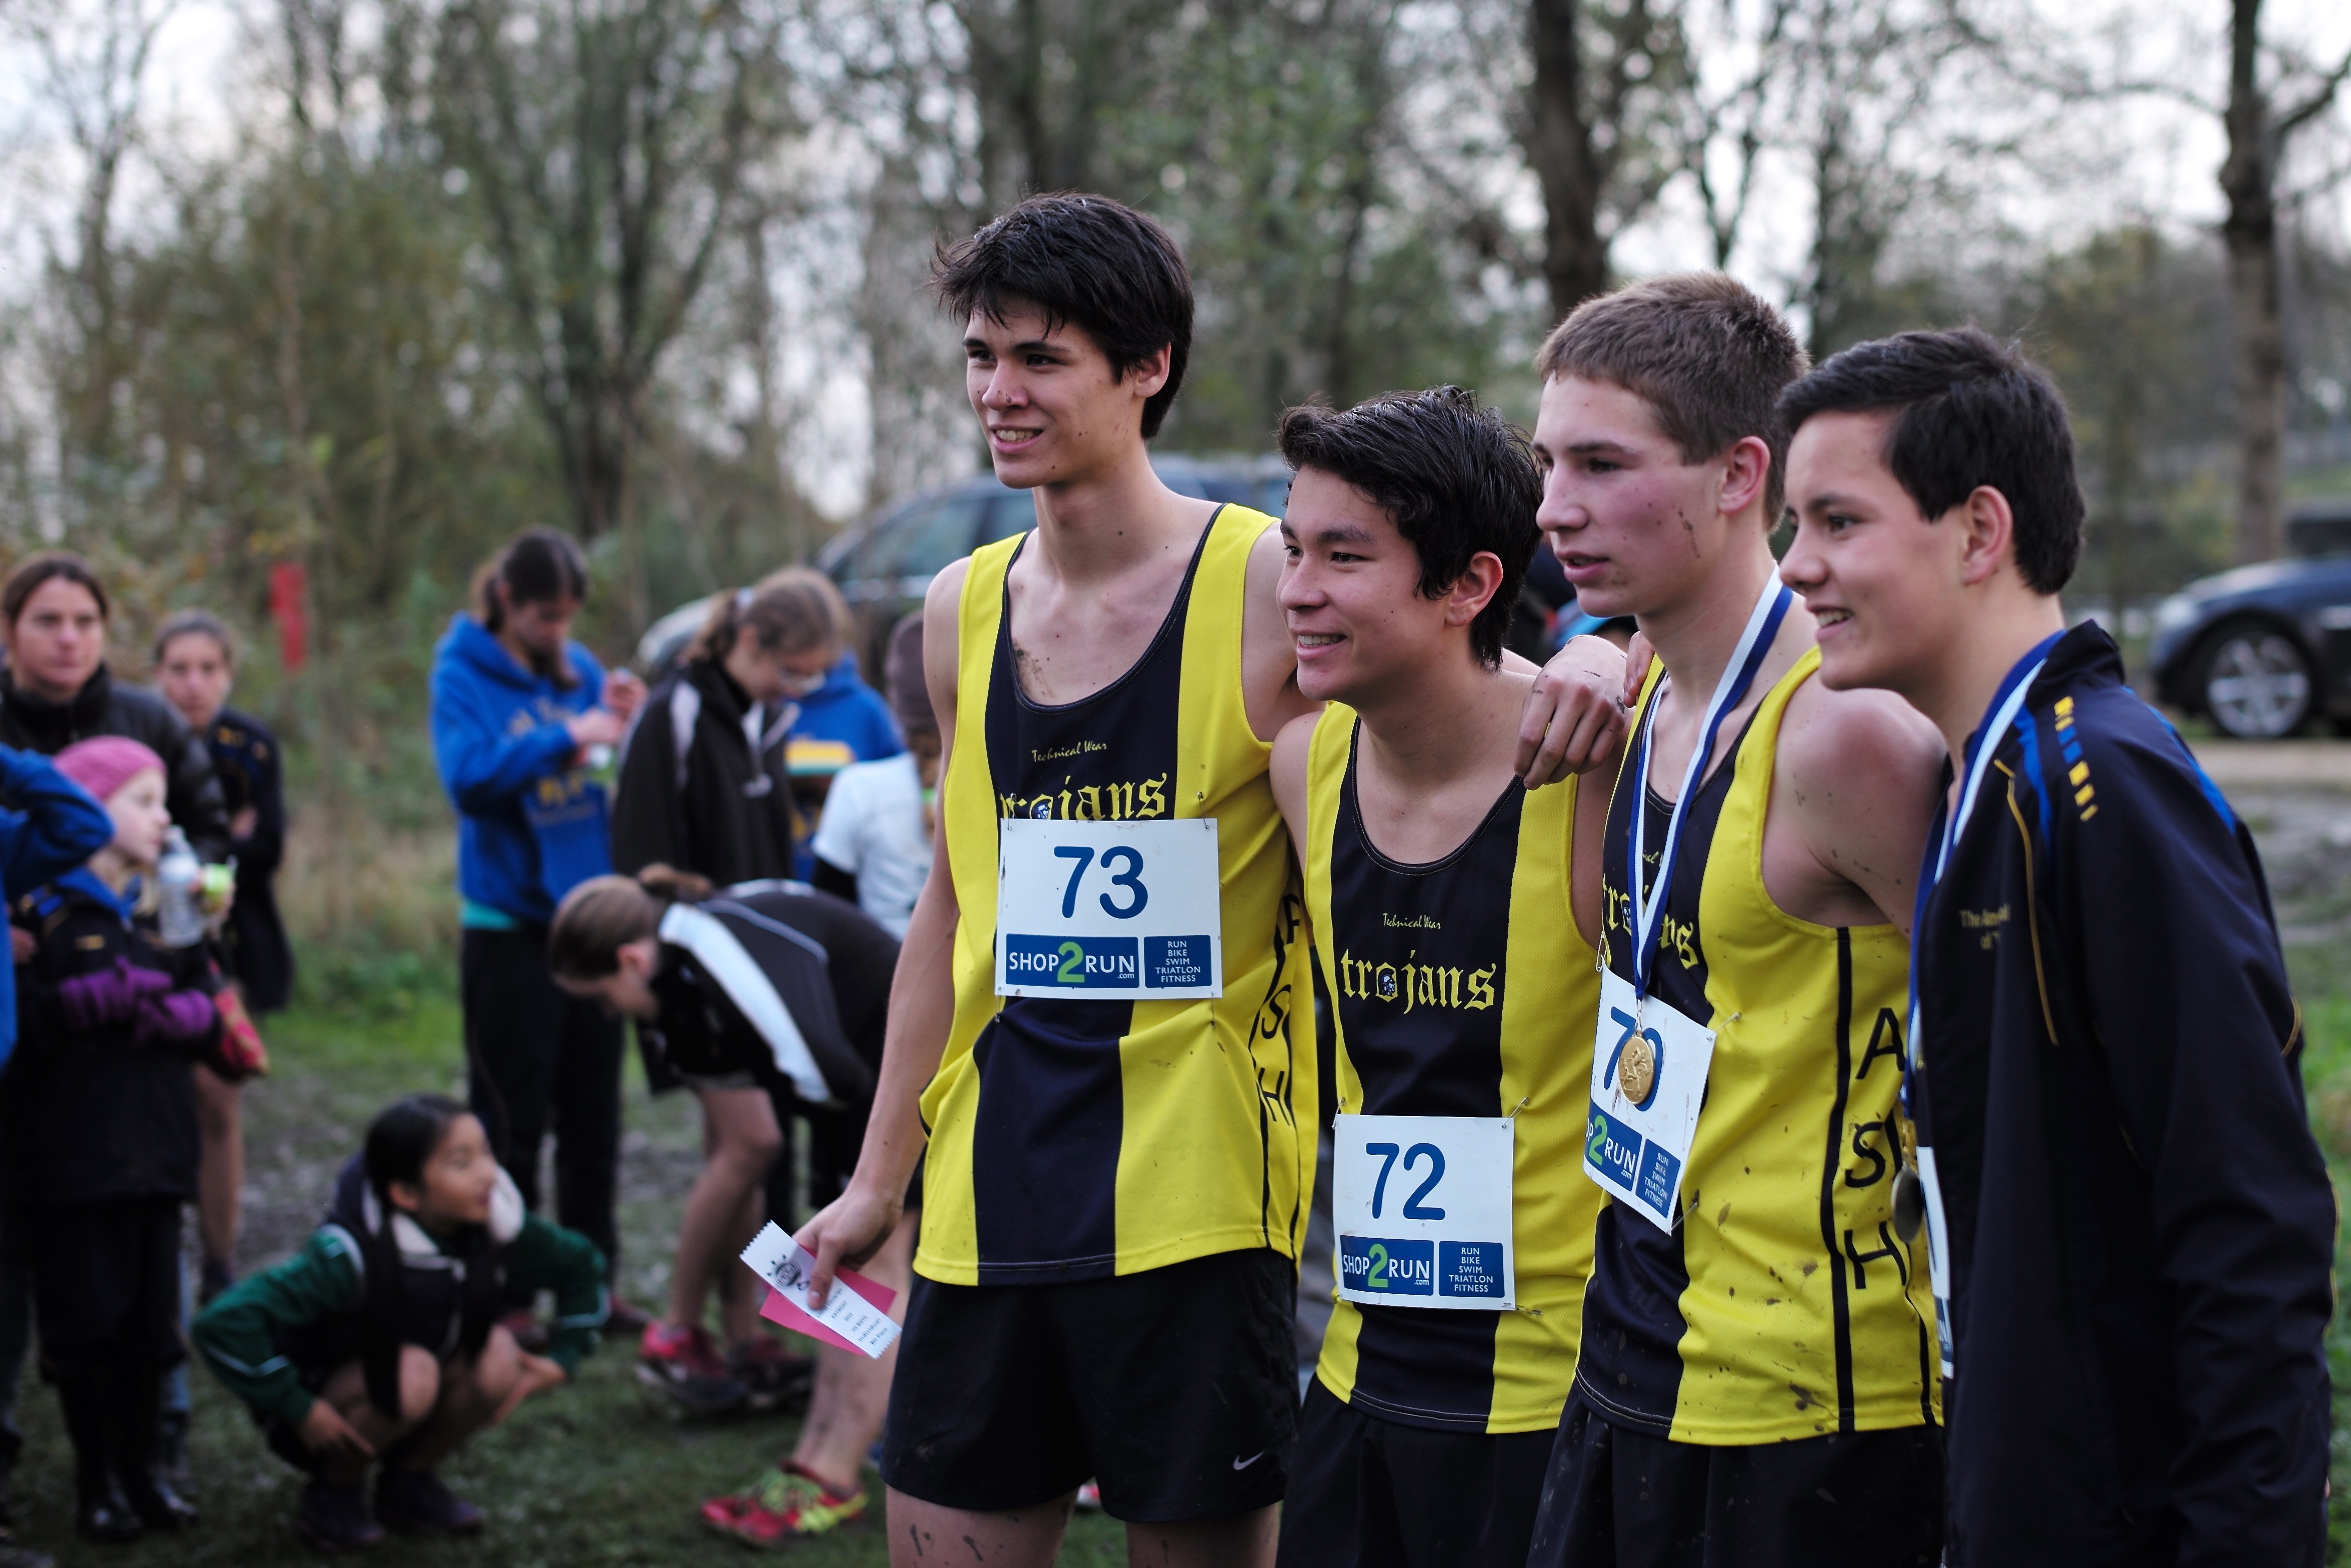
person, running, recreation, race, marathon, sports, endurance, athletics, physical exercise, outdoor recreation, human action, individual sports, endurance sports, duathlon, track and field athletics, long distance running, cross country running, half marathon